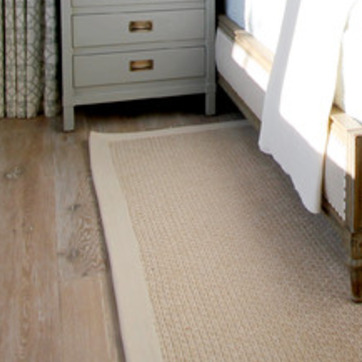
Material: carpet